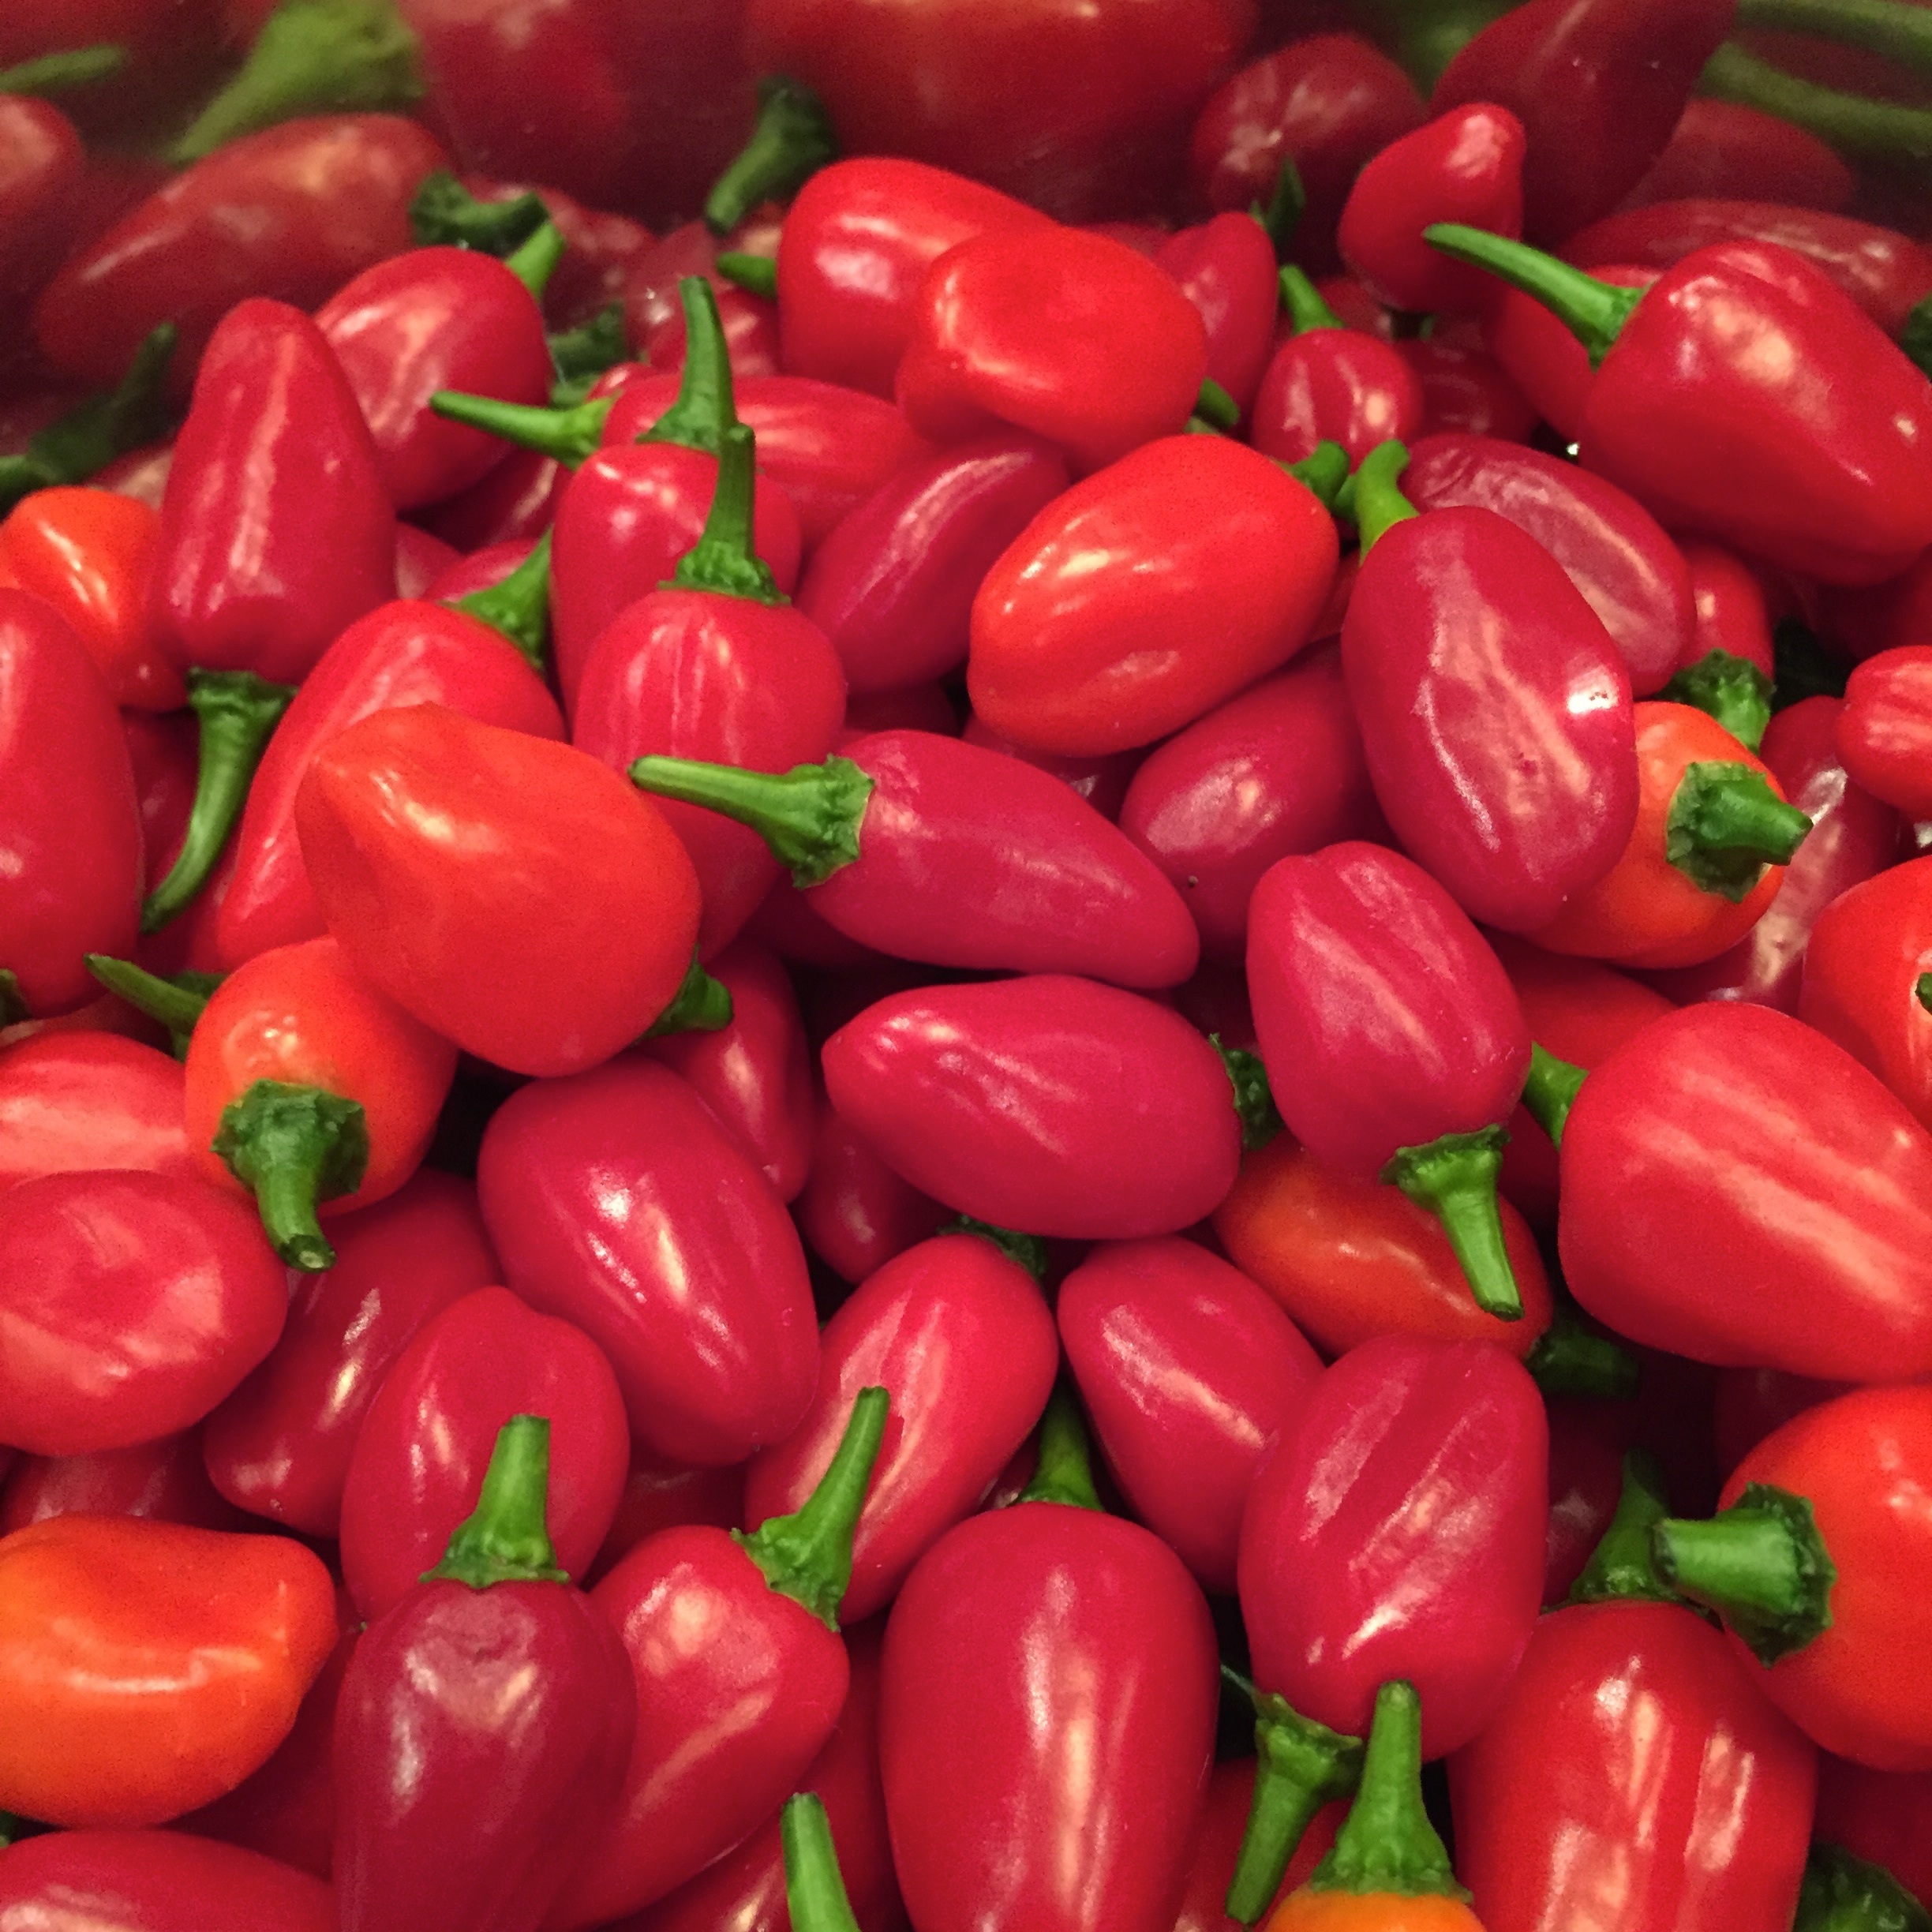
plant, food, chili, produce, vegetable, hot, spices, peppers, bell pepper, paprika, flowering plant, jalapeno, chili pepper, hot peppers, cayenne pepper, land plant, bird's eye chili, serrano pepper, malagueta pepper, peperoncini, bell peppers and chili peppers, pimiento, tabasco pepper, italian sweet pepper, red bell pepper, habanero chili